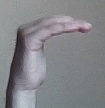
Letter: haa